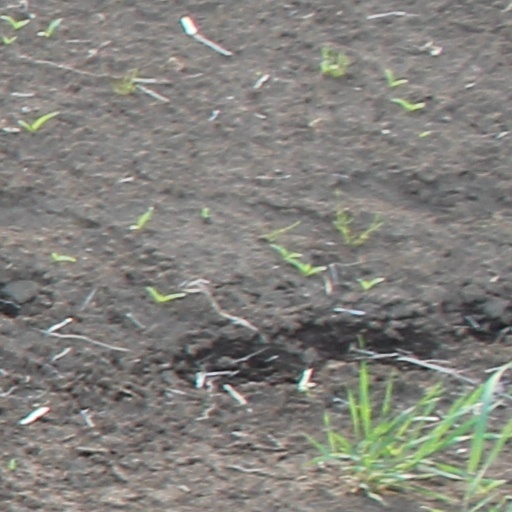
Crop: wheat